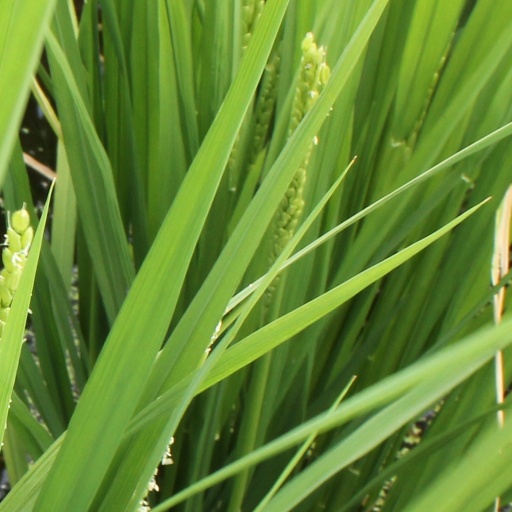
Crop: rice